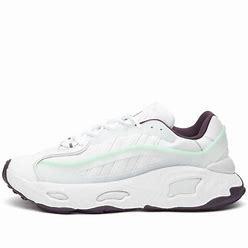
Brand: Adidas
Model: Oznova